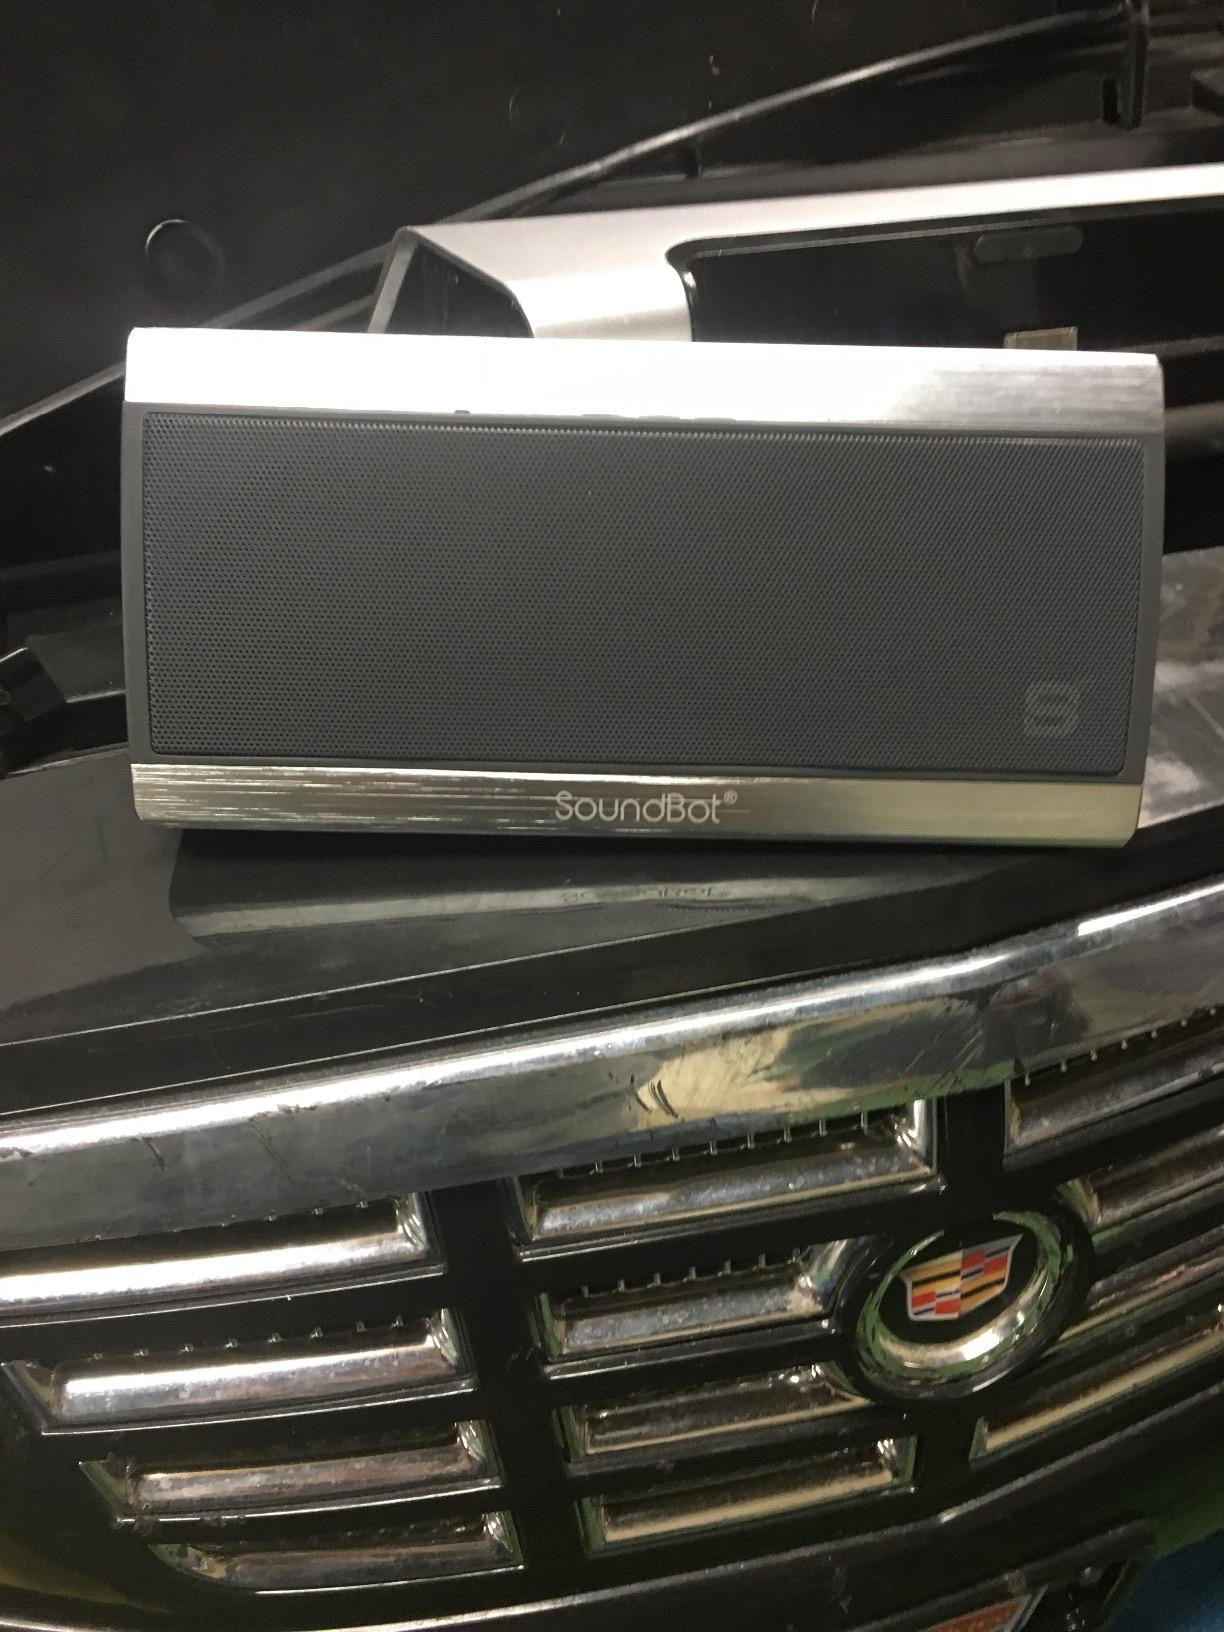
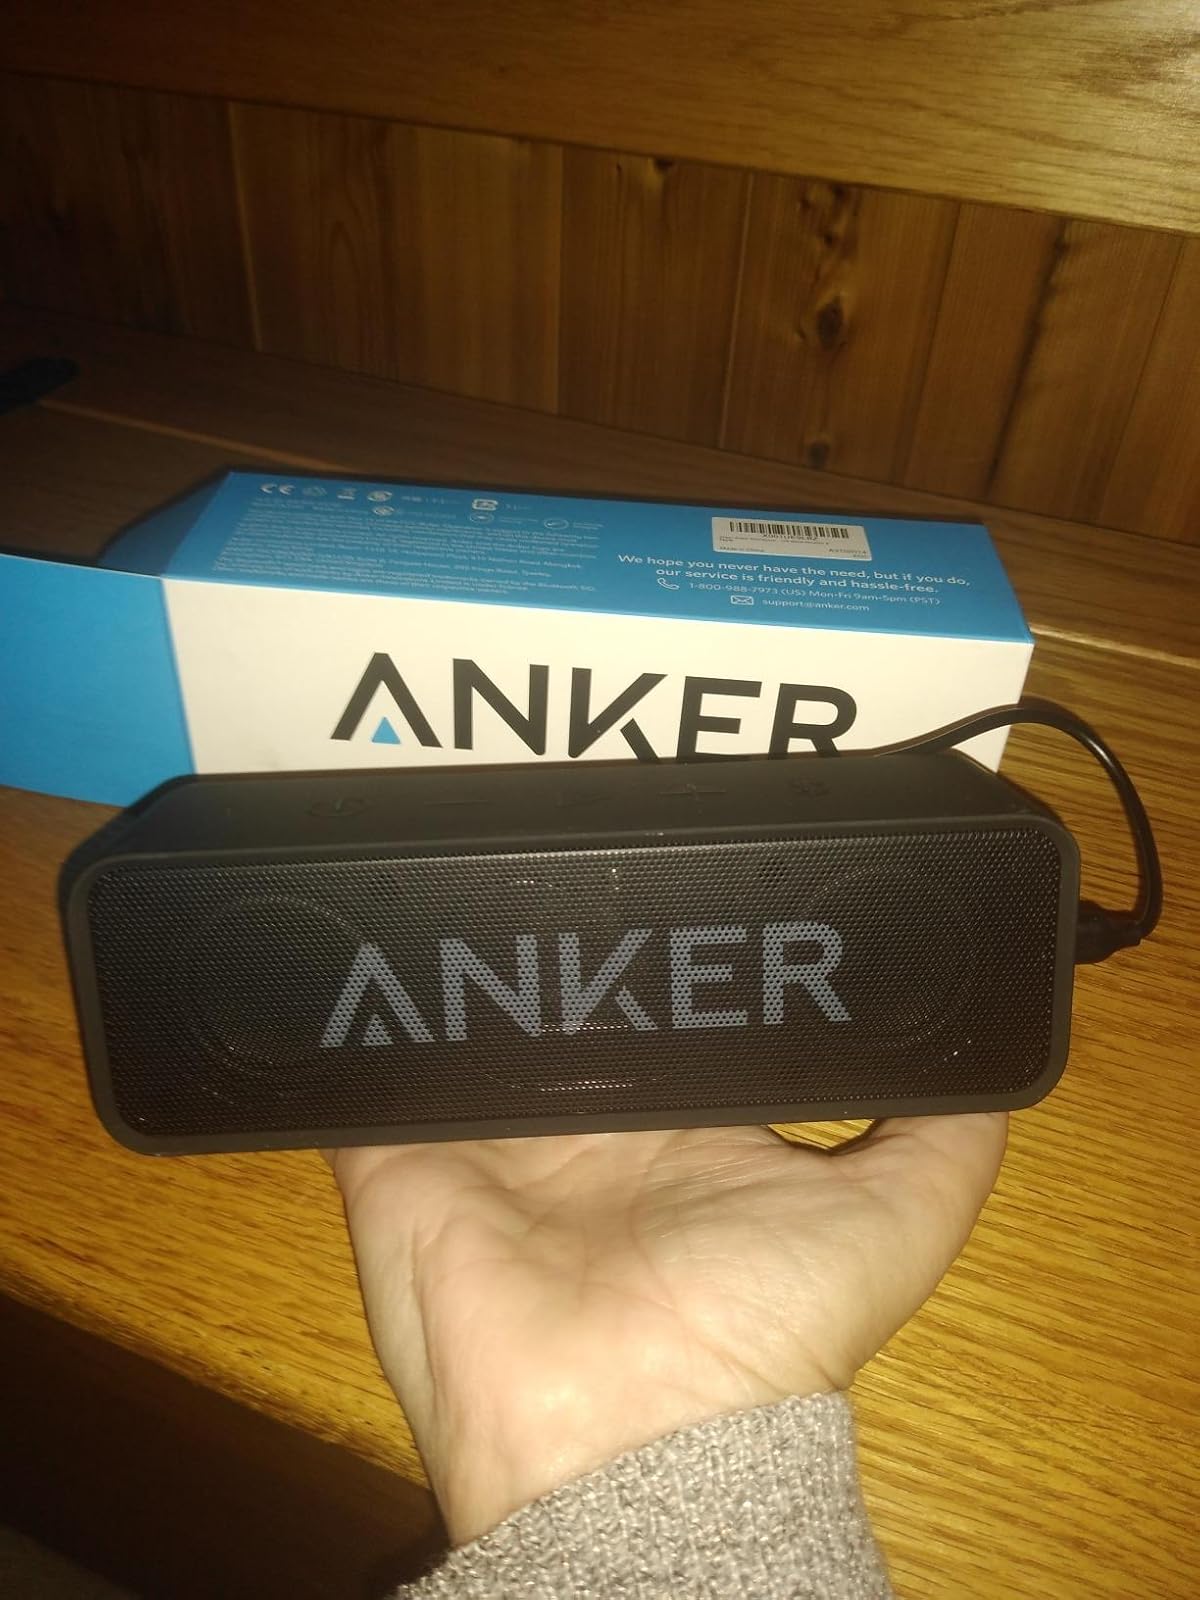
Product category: speaker
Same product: no